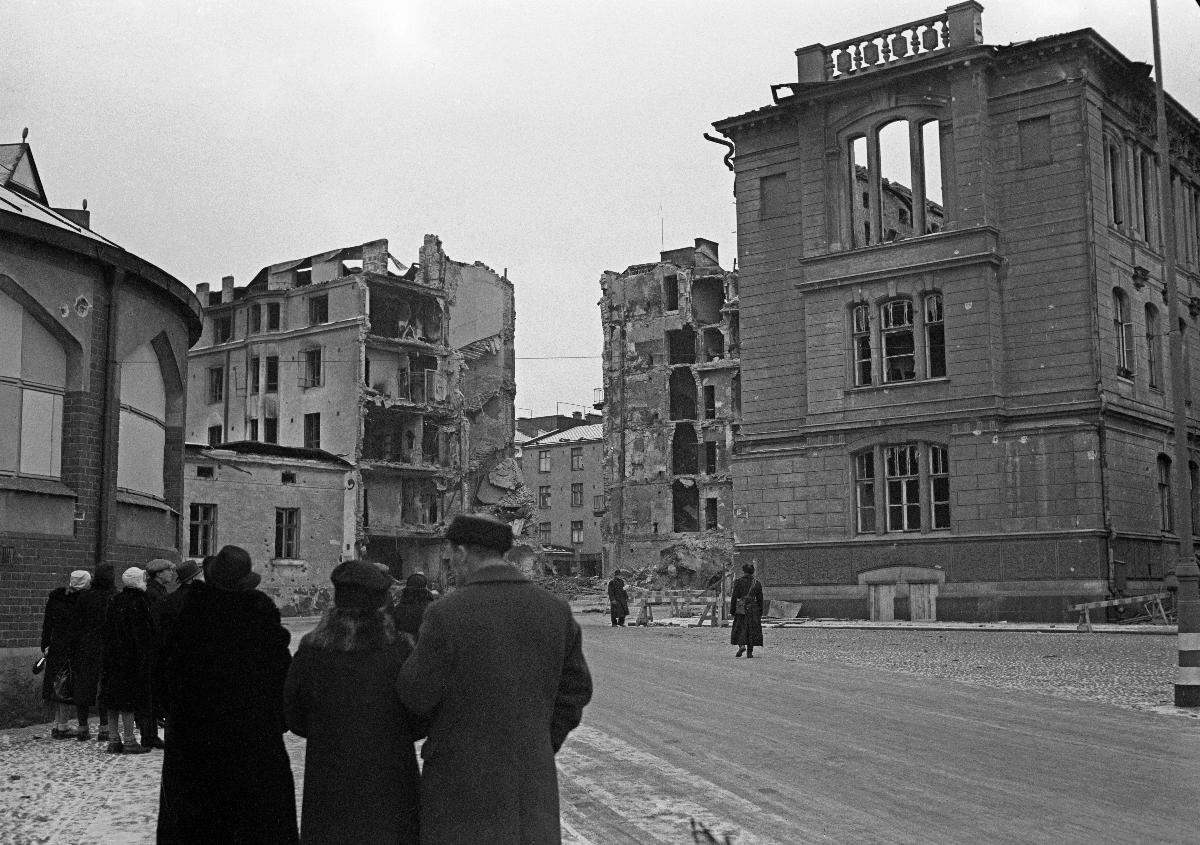
Pommitettu Teknillinen korkeakoulu
Bombarderade Tekniska högskolan; Bombed University of Technology
sisällön kuvaus: Pommitettuja rakennuksia Helsingin Hietalahdessa 30.11.1939. Helsingin Teknillinen korkeakoulu. content description: Bombed buildings in Hietalahti, Helsinki 30.11.1939. Helsinki University of Technology. innehållsbeskrivning: Bombarderade byggnader i Sandviken i Helsingfors 30.11.1939. Helsingfors Tekniska högskola.
Kuvaaja: Sundström, Hugo, kuvaaja
Vuosi: 1939
Paikka: Suomi, Uusimaa, Helsinki
Aiheet: pommitukset; sodat; rakennukset; tuhoutuminen; HBL; bombardments; wars; buildings; destruction (passive); war; bombing; destruction; bombningar; krig; byggnader; bli förstörd; bombardemang; förstörelse